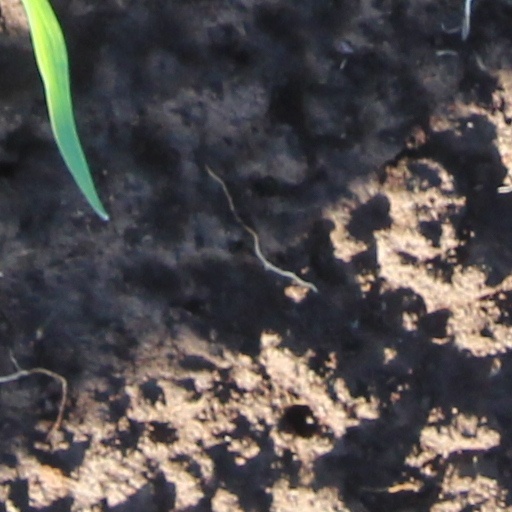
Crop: wheat